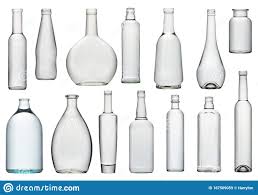
Label: glass